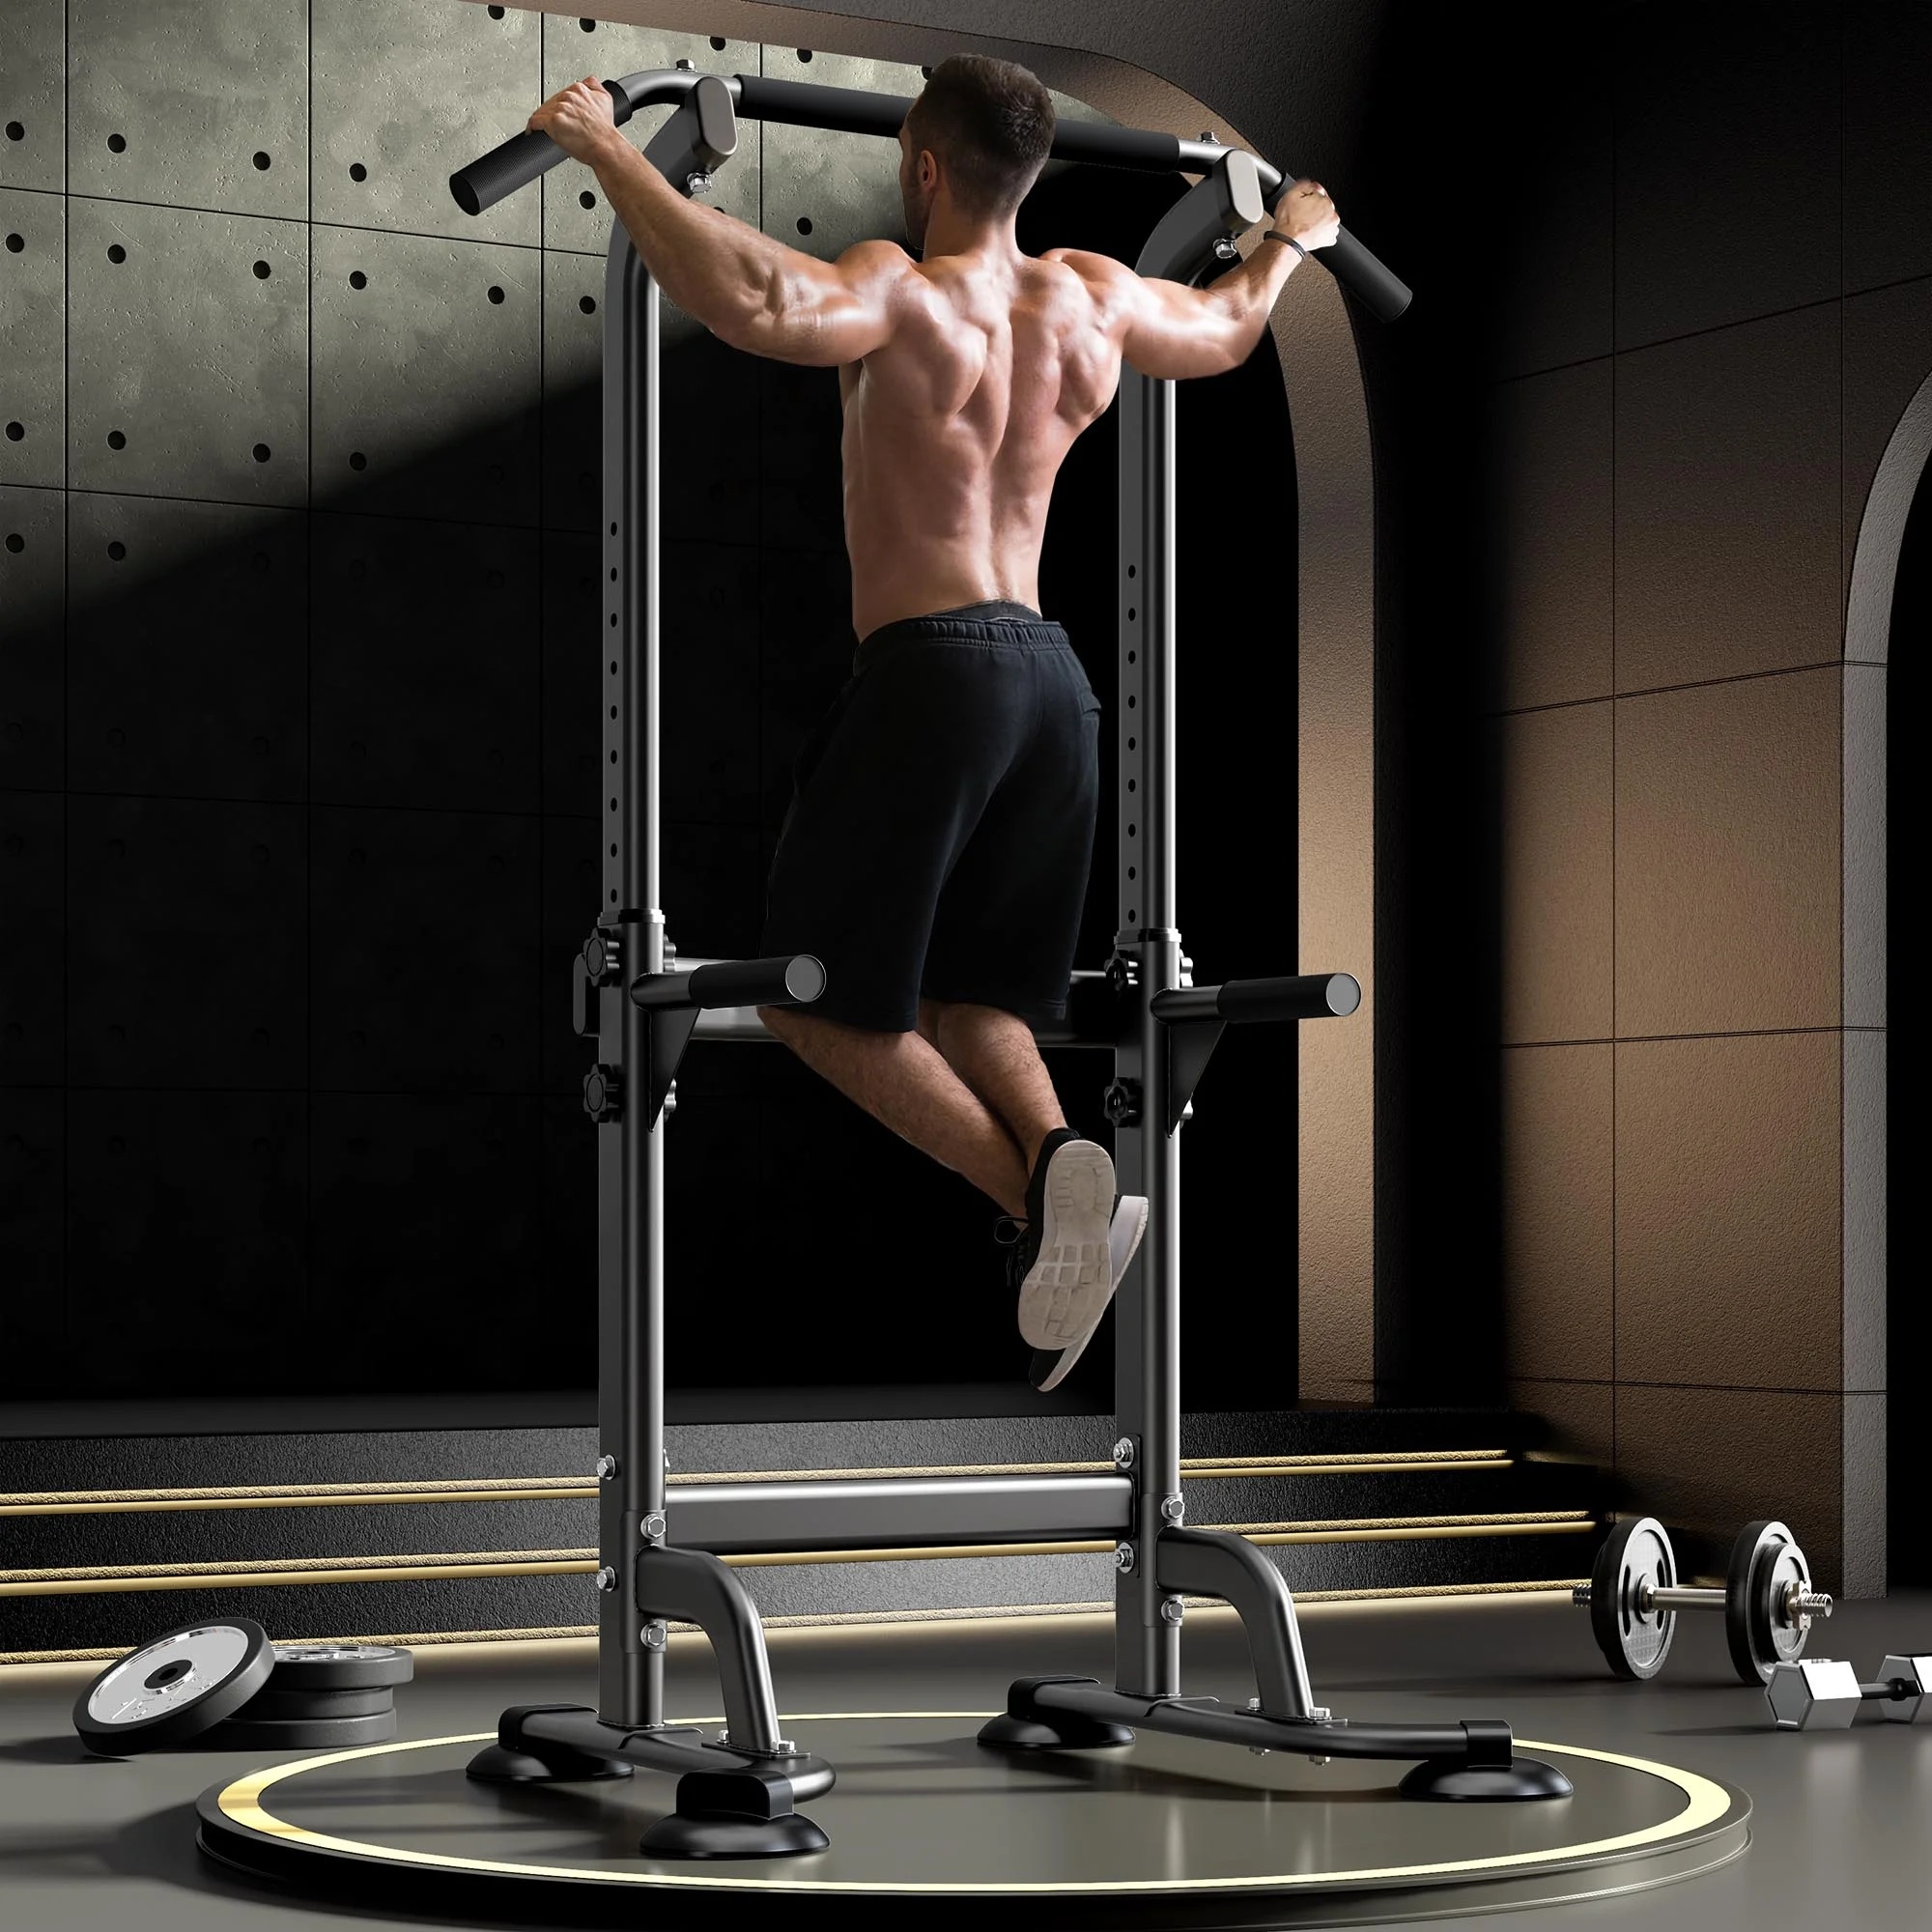
Power Tower Pull up Bar, Strength Training Workout Equipment with Adjustable Height High Stability - Black
Get ready to elevate your workout with the 6-level adjustable height feature. Whether you're a beginner or an advanced athlete, this pull-up bar caters to your fitness level. You can customize your workout intensity and target different muscle groups. The steel construction durability and long-lasting performance, ensuring that this pull-up bar can withstand your most intense workouts. The H-shaped base provides a solid foundation, preventing wobbling or tipping during exercise. Feel confident and secure as you challenge yourself and build strength. In addition to pull-ups, you can perform a wide range of exercises, including dips, leg raises, push-ups, and more. Experience a full-body workout from the comfort of your own home, saving you time and money on expensive gym memberships. Take your strength training to new heights and achieve your fitness goals with confidence! 6-level adjustable height from 58.5 ~ 82.7" Steel construction & 32.3" long H-shape base for stability and holds up to 330 lbs Assemble tools and instructions are included The 32.3" long H-shape base provides a solid foundation
Category: Sporting Goods > Fitness & General Exercise Equipment > Push Up & Pull Up Bars